Fiji

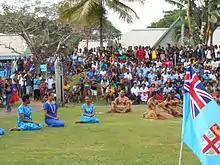
Fijians

Fiji has a significant amount of tourism with the popular regions being Nadi, the Coral Coast, Denarau Island, and Mamanuca Islands. The biggest sources of international visitors by country are Australia, New Zealand and the United States. Fiji has a significant number of soft coral reefs, and scuba diving is a common tourist activity. Fiji's main attractions to tourists are primarily white sandy beaches and aesthetically pleasing islands with all-year tropical weather. In general, Fiji is a mid-range priced holiday/vacation destination with most of the accommodations in this range. It also has a variety of world-class five-star resorts and hotels. More budget resorts are being opened in remote areas, which will provide more tourism opportunities. CNN named Fiji's Laucala Island Resort as one of the fifteen world's most beautiful island hotels.